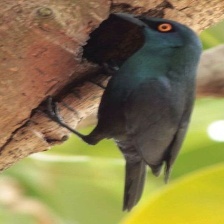
Species: CAPE GLOSSY STARLING
Scientific name: LAMPROTORNIS NITENS